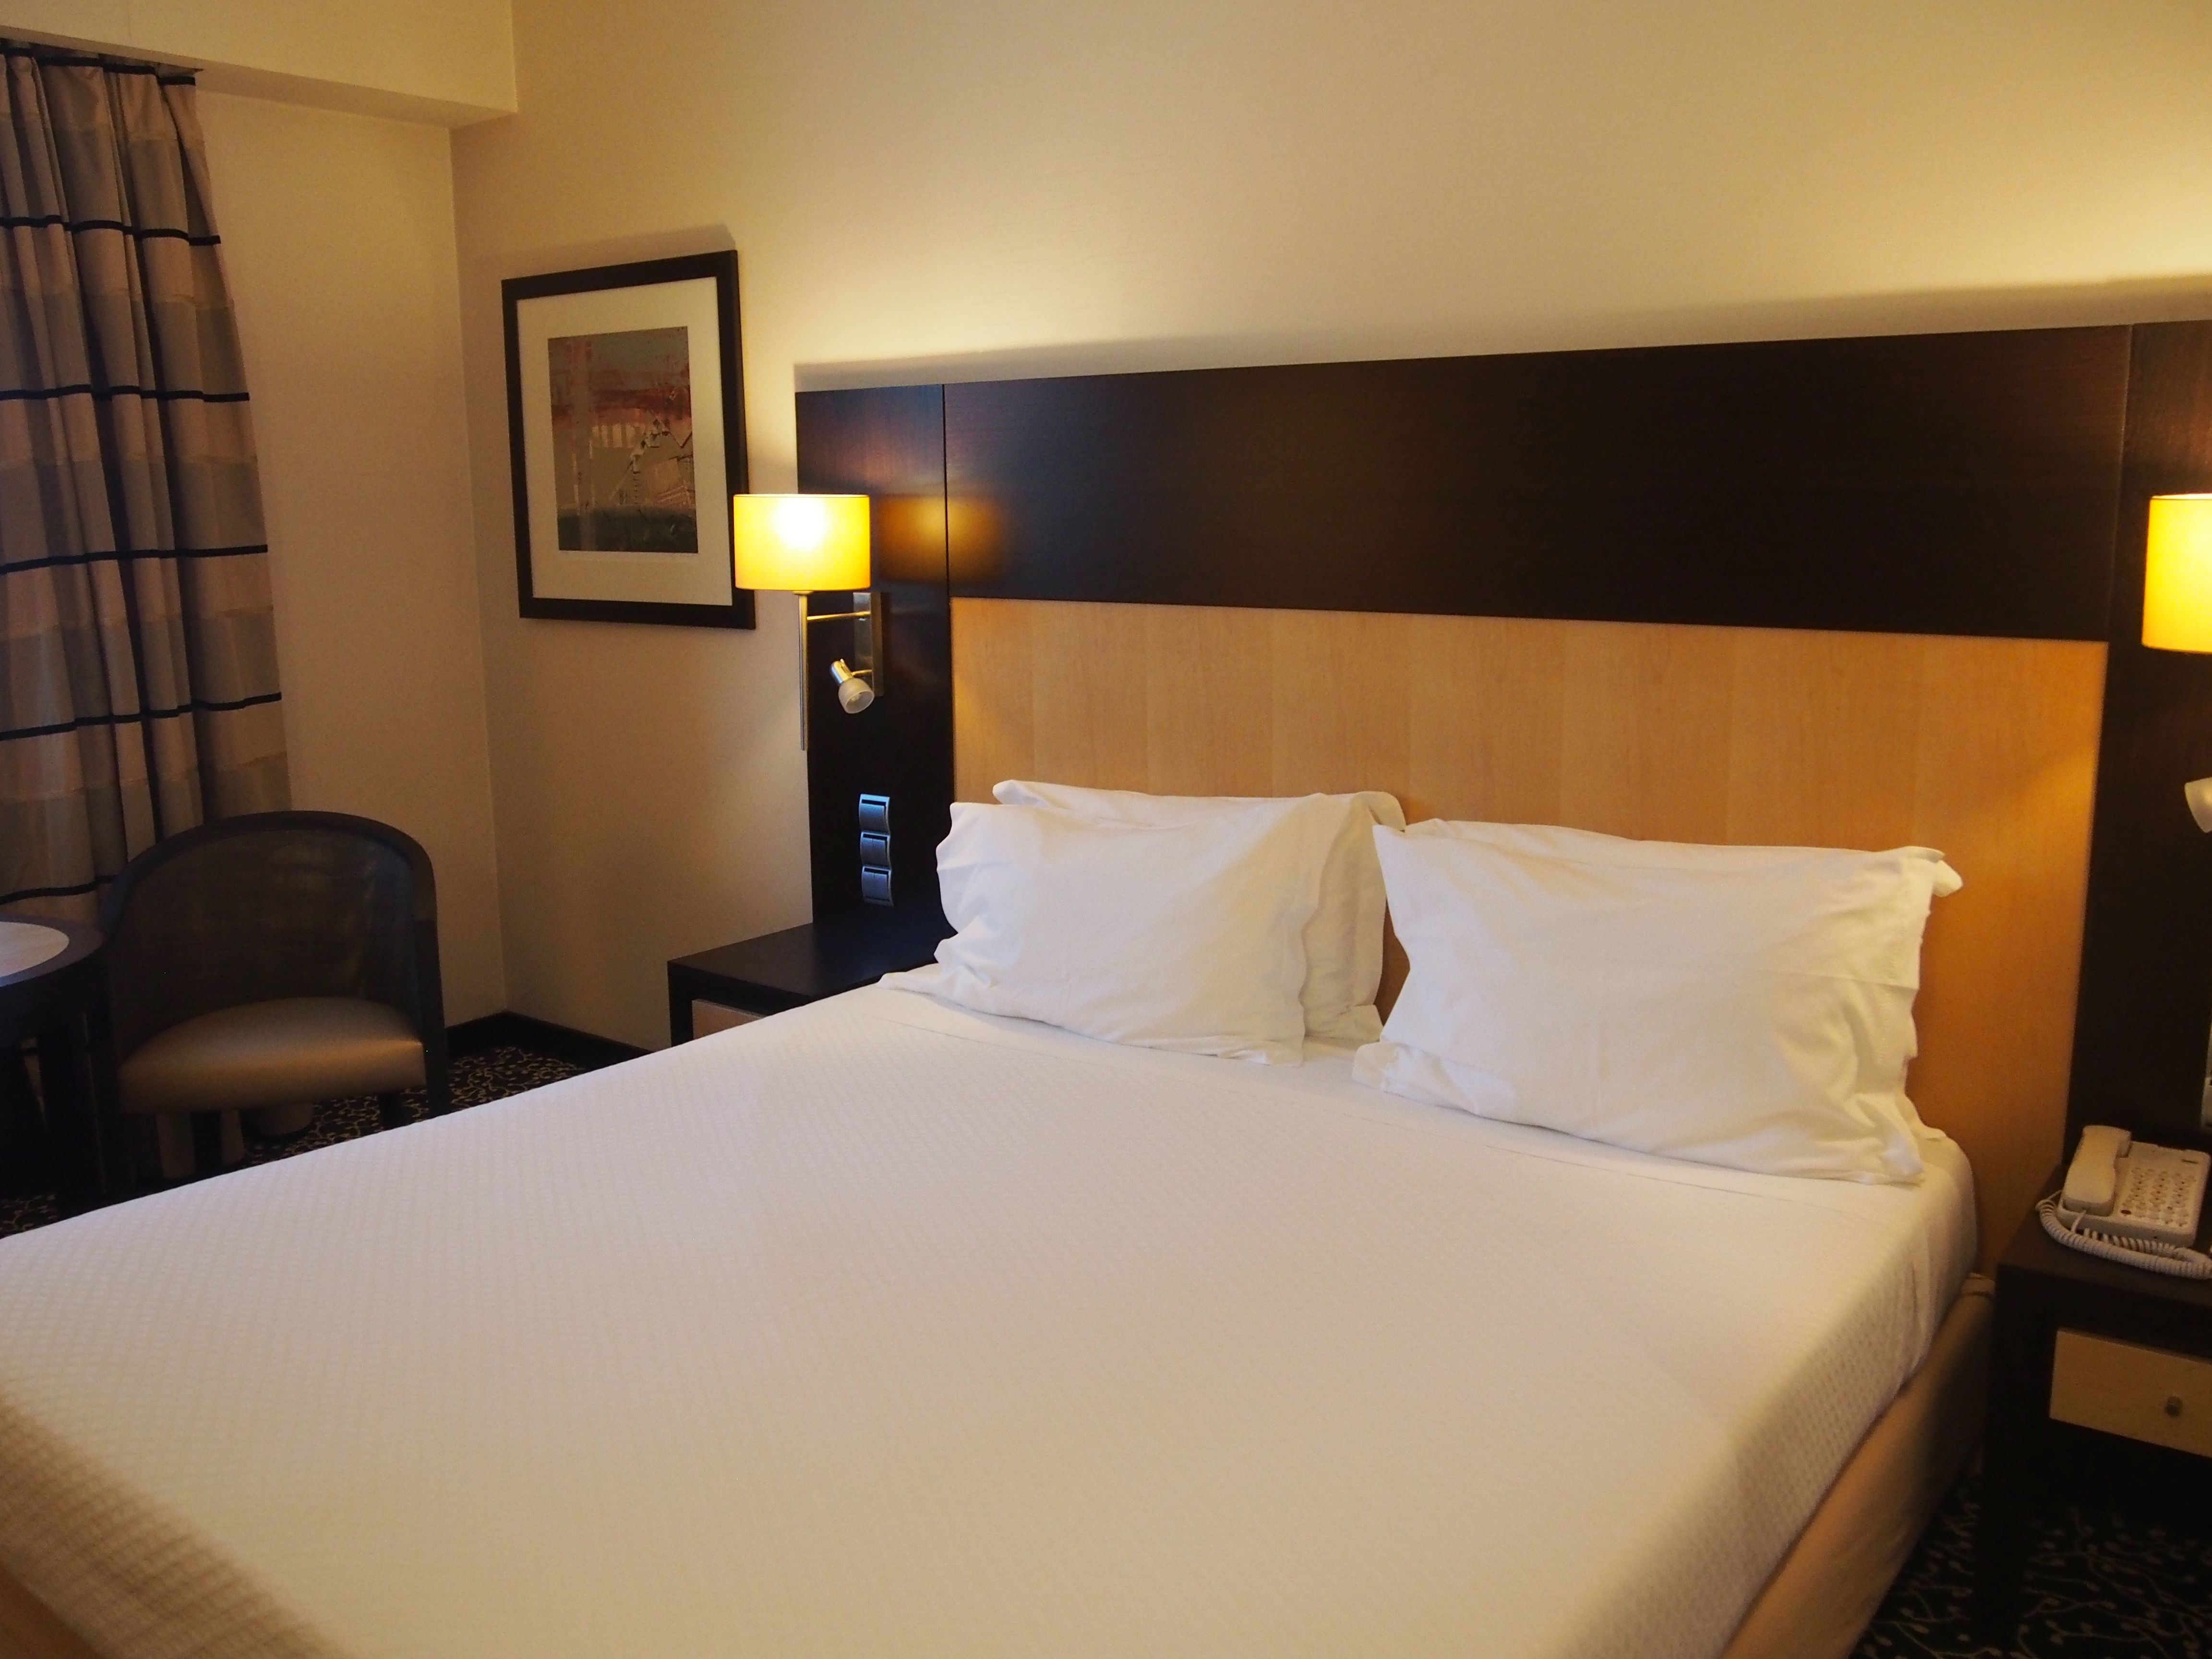
interior, travel, cottage, property, lamp, room, pillow, bedroom, decor, apartment, sleep, hotel, bed, suite, real estate, hotel room